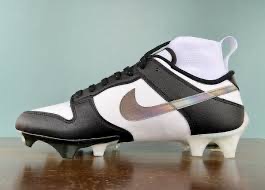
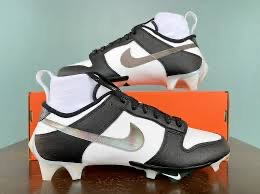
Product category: misc
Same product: yes